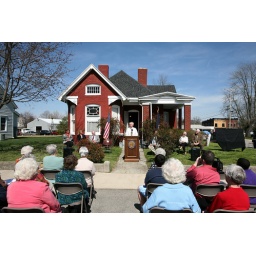
Unveiling of highway sign that publicizes the childhood home of author Robert Penn Warren in Guthrie.